Küblis

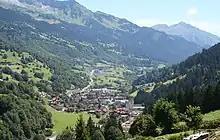
Küblis village in the Prättigau valley

Küblis has a population (as of ) of . , 15.4% of the population was made up of foreign nationals. Over the last 10 years the population has decreased at a rate of -2%. Most of the population speaks German (93.5%), with Albanian being second most common ( 2.7%) and Italian being third ( 1.3%).